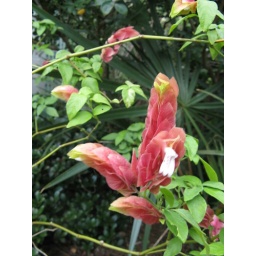
&amp;quot;Shrimp&amp;quot; flower in my grandmother's beach garden.